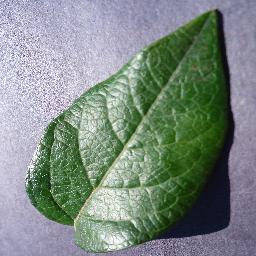
Label: Blueberry___healthy